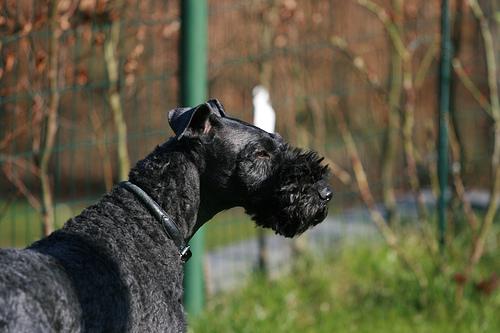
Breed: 229-n000087-Kerry_blue_terrier